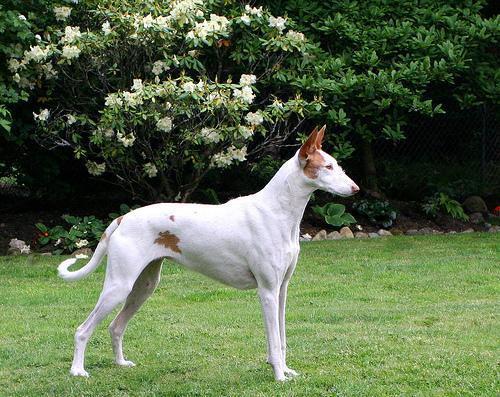
Ibizan_hound